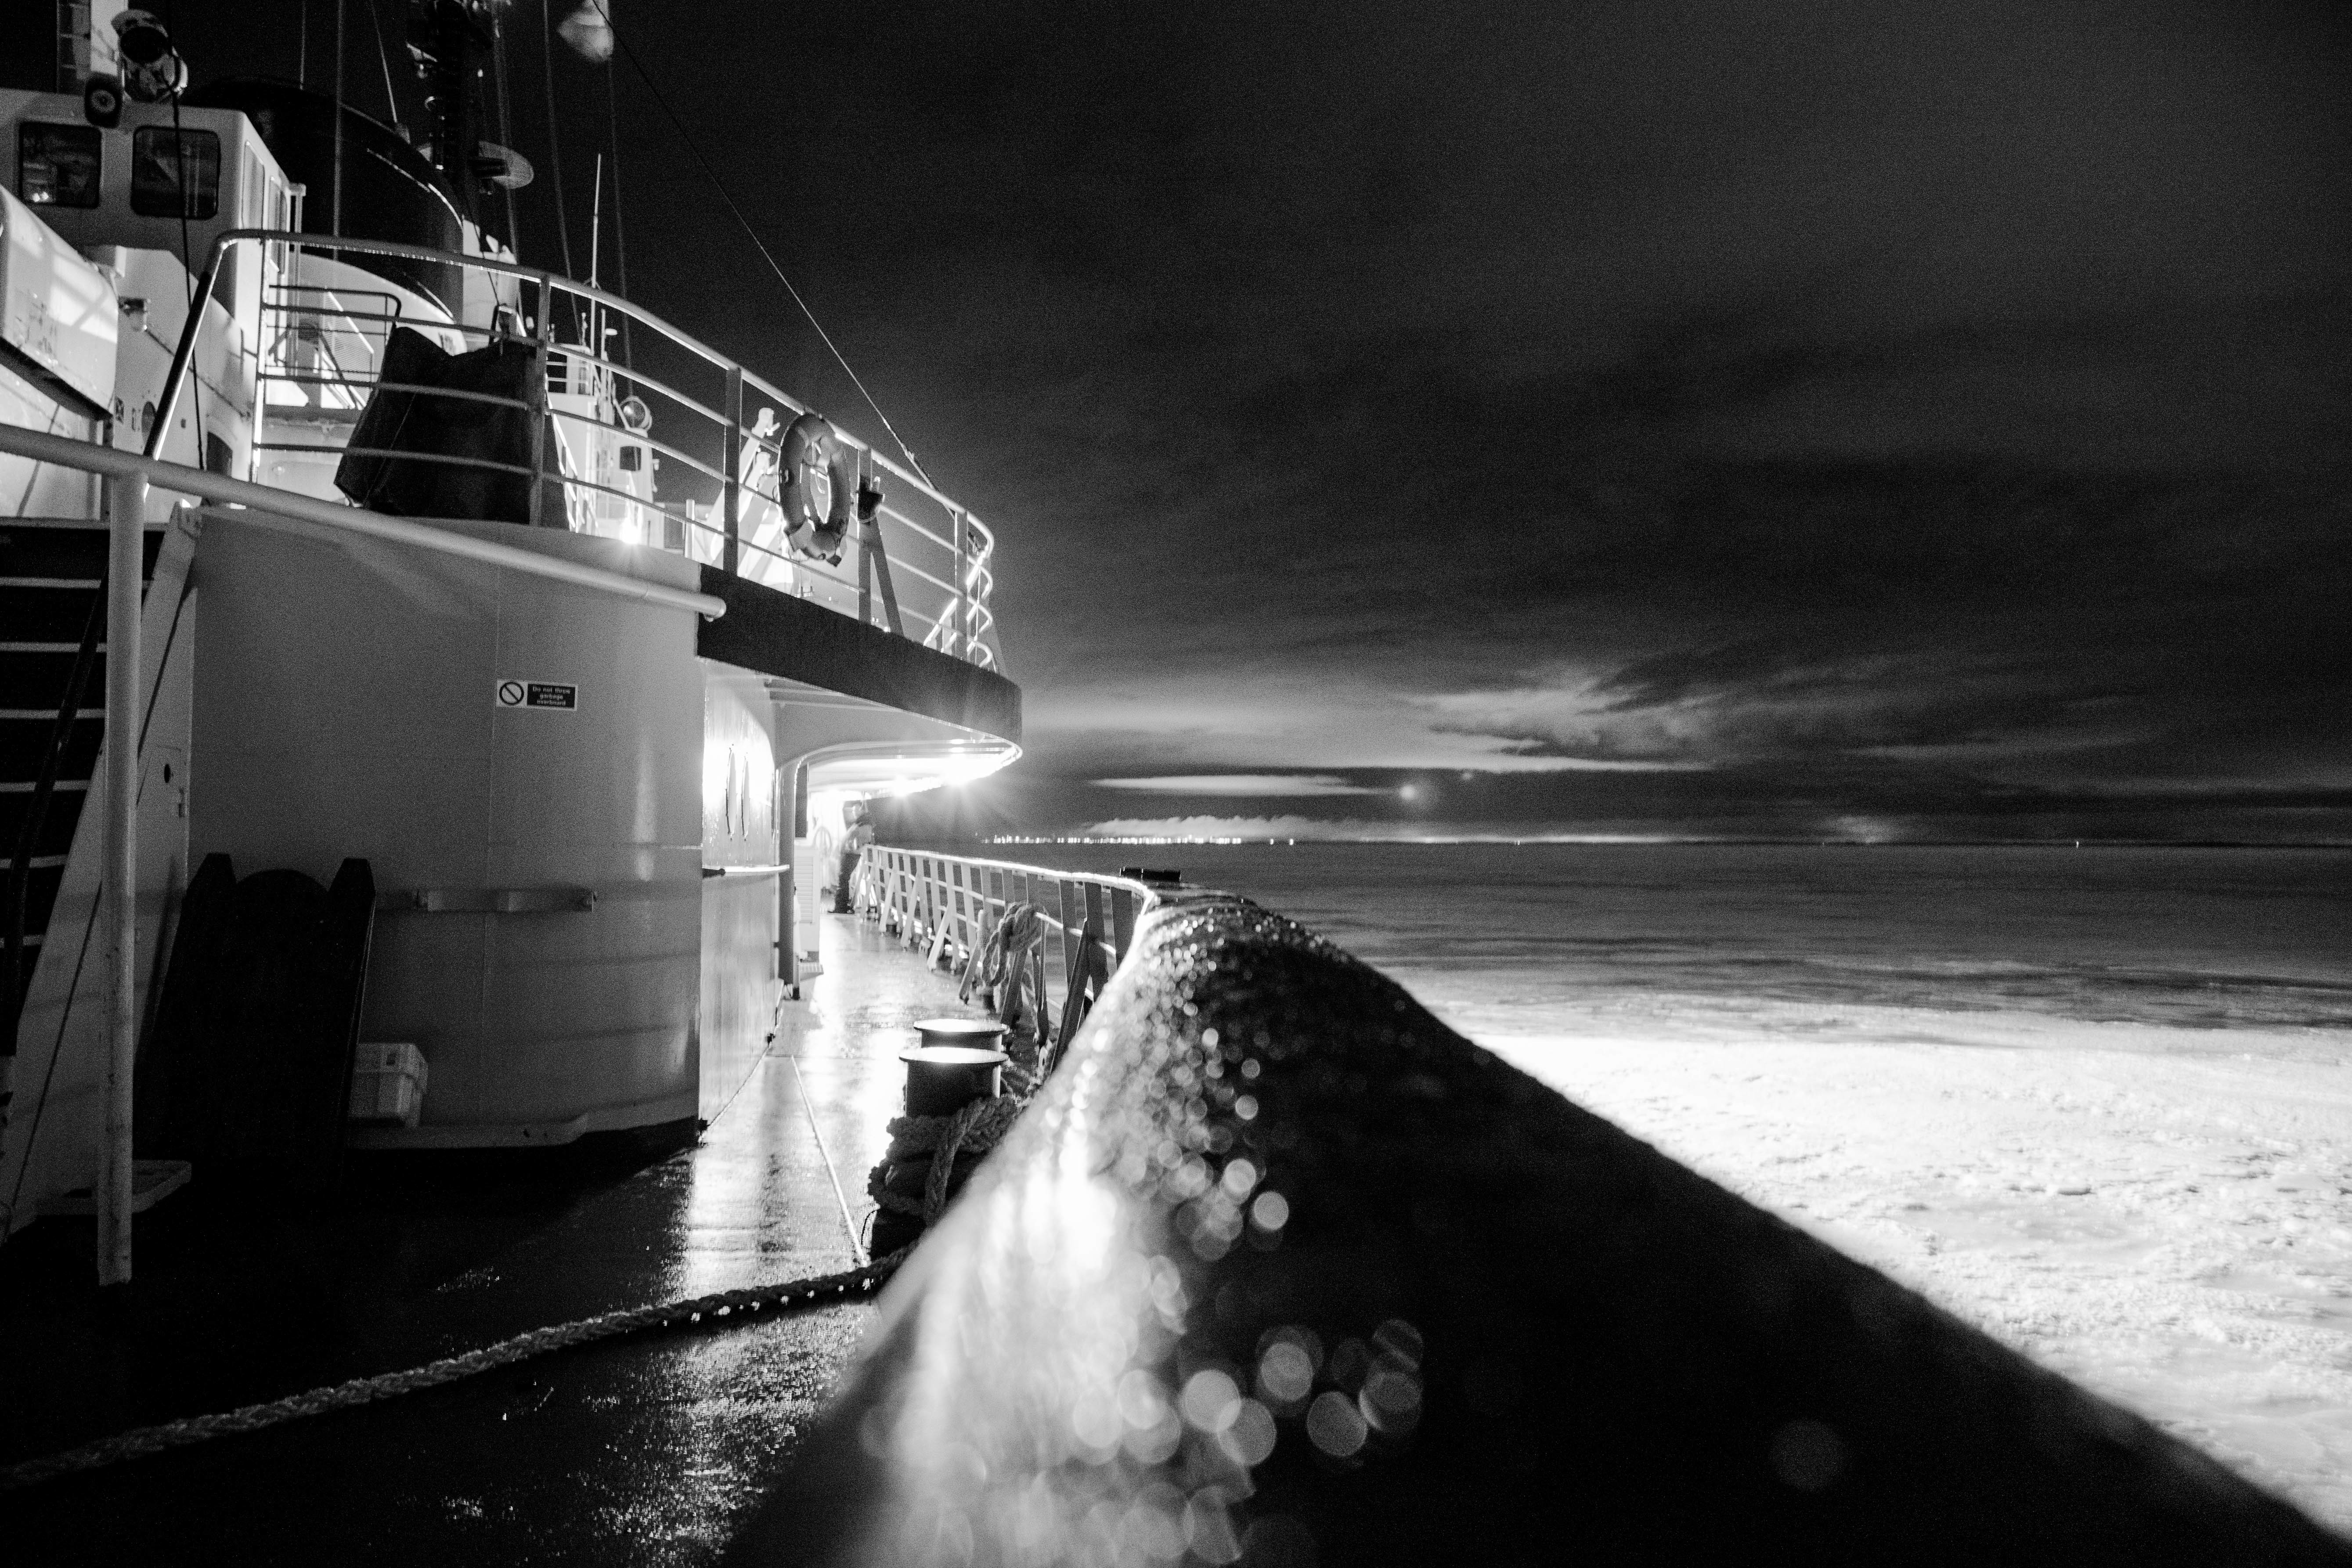
sea, black and white, white, boat, photography, wave, vehicle, darkness, black, monochrome, watercraft, monochrome photography, film noir